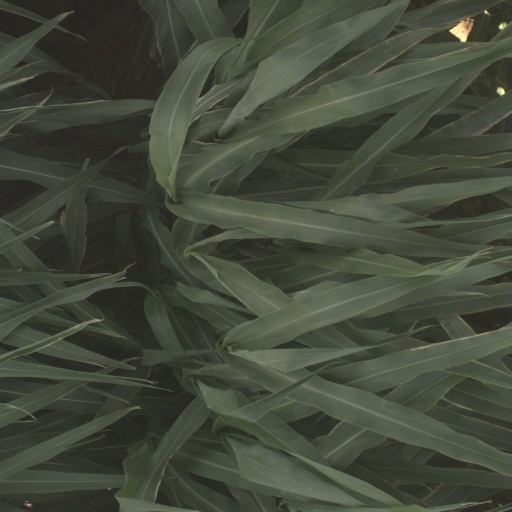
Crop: sorghum